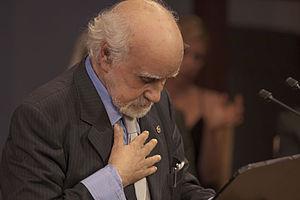
Le prix national de littérature dramatique, est un prix national de littérature d'Espagne qui est attribué chaque année par le ministère espagnol de la Culture pour la meilleure œuvre dramatique écrite par un Espagnol, dans l'une des langues en Espagne, et pour laquelle la première édition a eu lieu l'année avant la remise de la récompense. Le prix est doté de 20 000 euros.